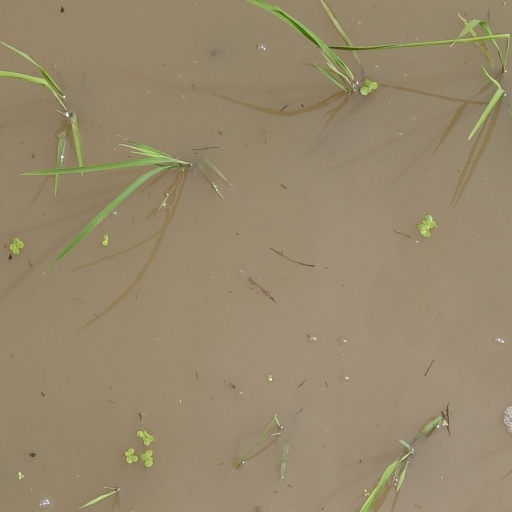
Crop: rice